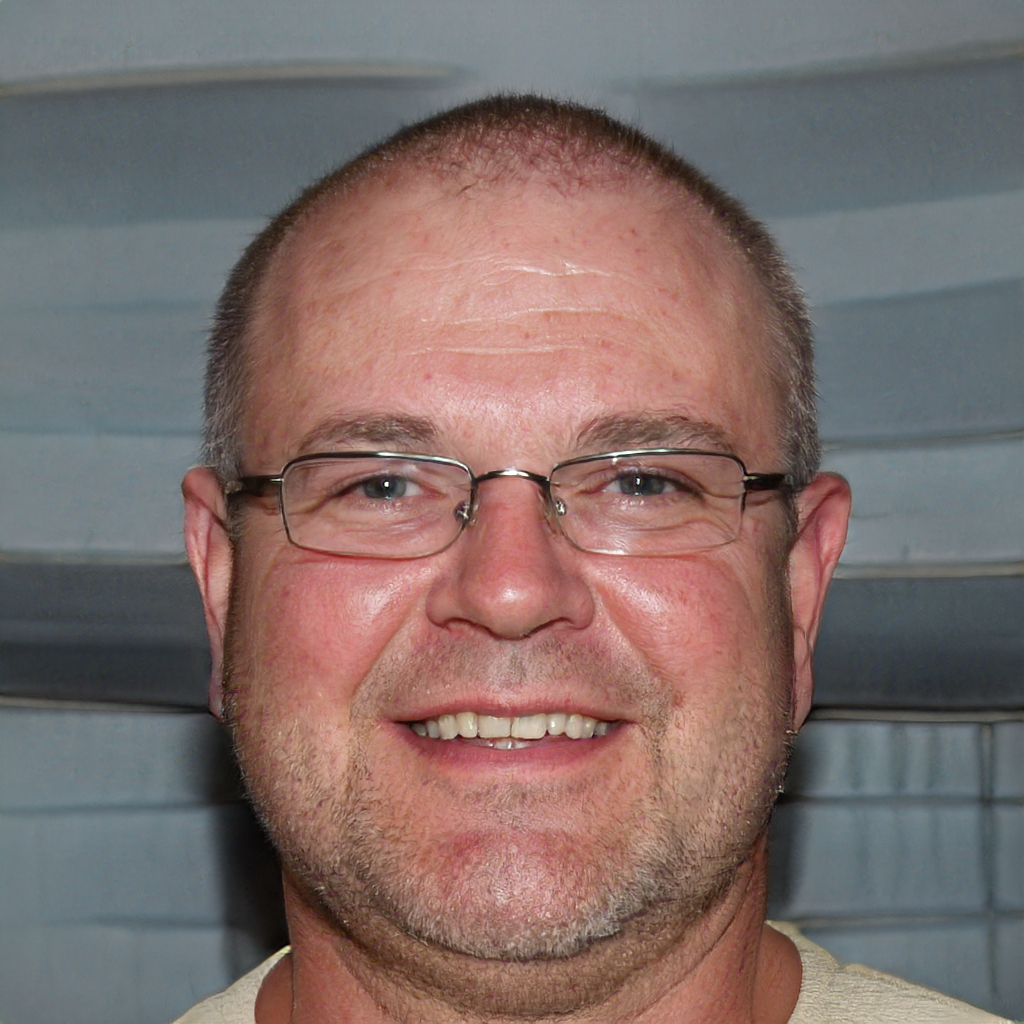
Label: No Watermark